Saint-Domingue

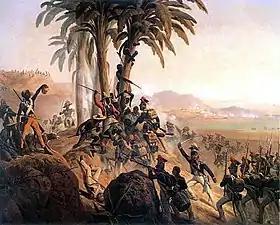
The Battle of Palm Tree Hill

To regularize slavery, in 1685 Louis XIV had enacted the "Code Noir", which accorded certain rights to slaves and responsibilities to the master, who was obliged to feed, clothe and provide for the general well-being of his slaves.